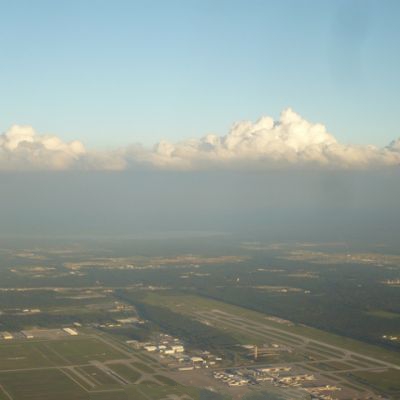
Cloud type: Cumulus (Cu)